Marion Memorial Bridge

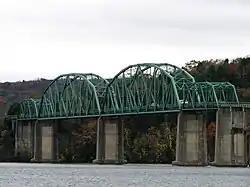

The Marion Memorial Bridge was a 4-span metal truss bridge that formerly carried U.S. Route 41 in Marion County, Tennessee over the Tennessee River and Nickajack Lake. It was built in 1929. The main span was , and the bridge had a total length of . The bridge was listed on the National Register of Historic Places on October 25, 2007.